Funai

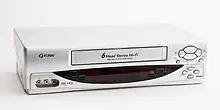
Funai VHS recorder

In 1980, Funai launched a sales and manufacturing subsidiary in Germany. Funai also developed the Compact Video Cassette (CVC) format in the same year, a joint development with Technicolor, trying to compete with VHS and Betamax. Sales were poor and not well-received due to ongoing VHS vs. Beta war, and the CVC format was abandoned a few years later.